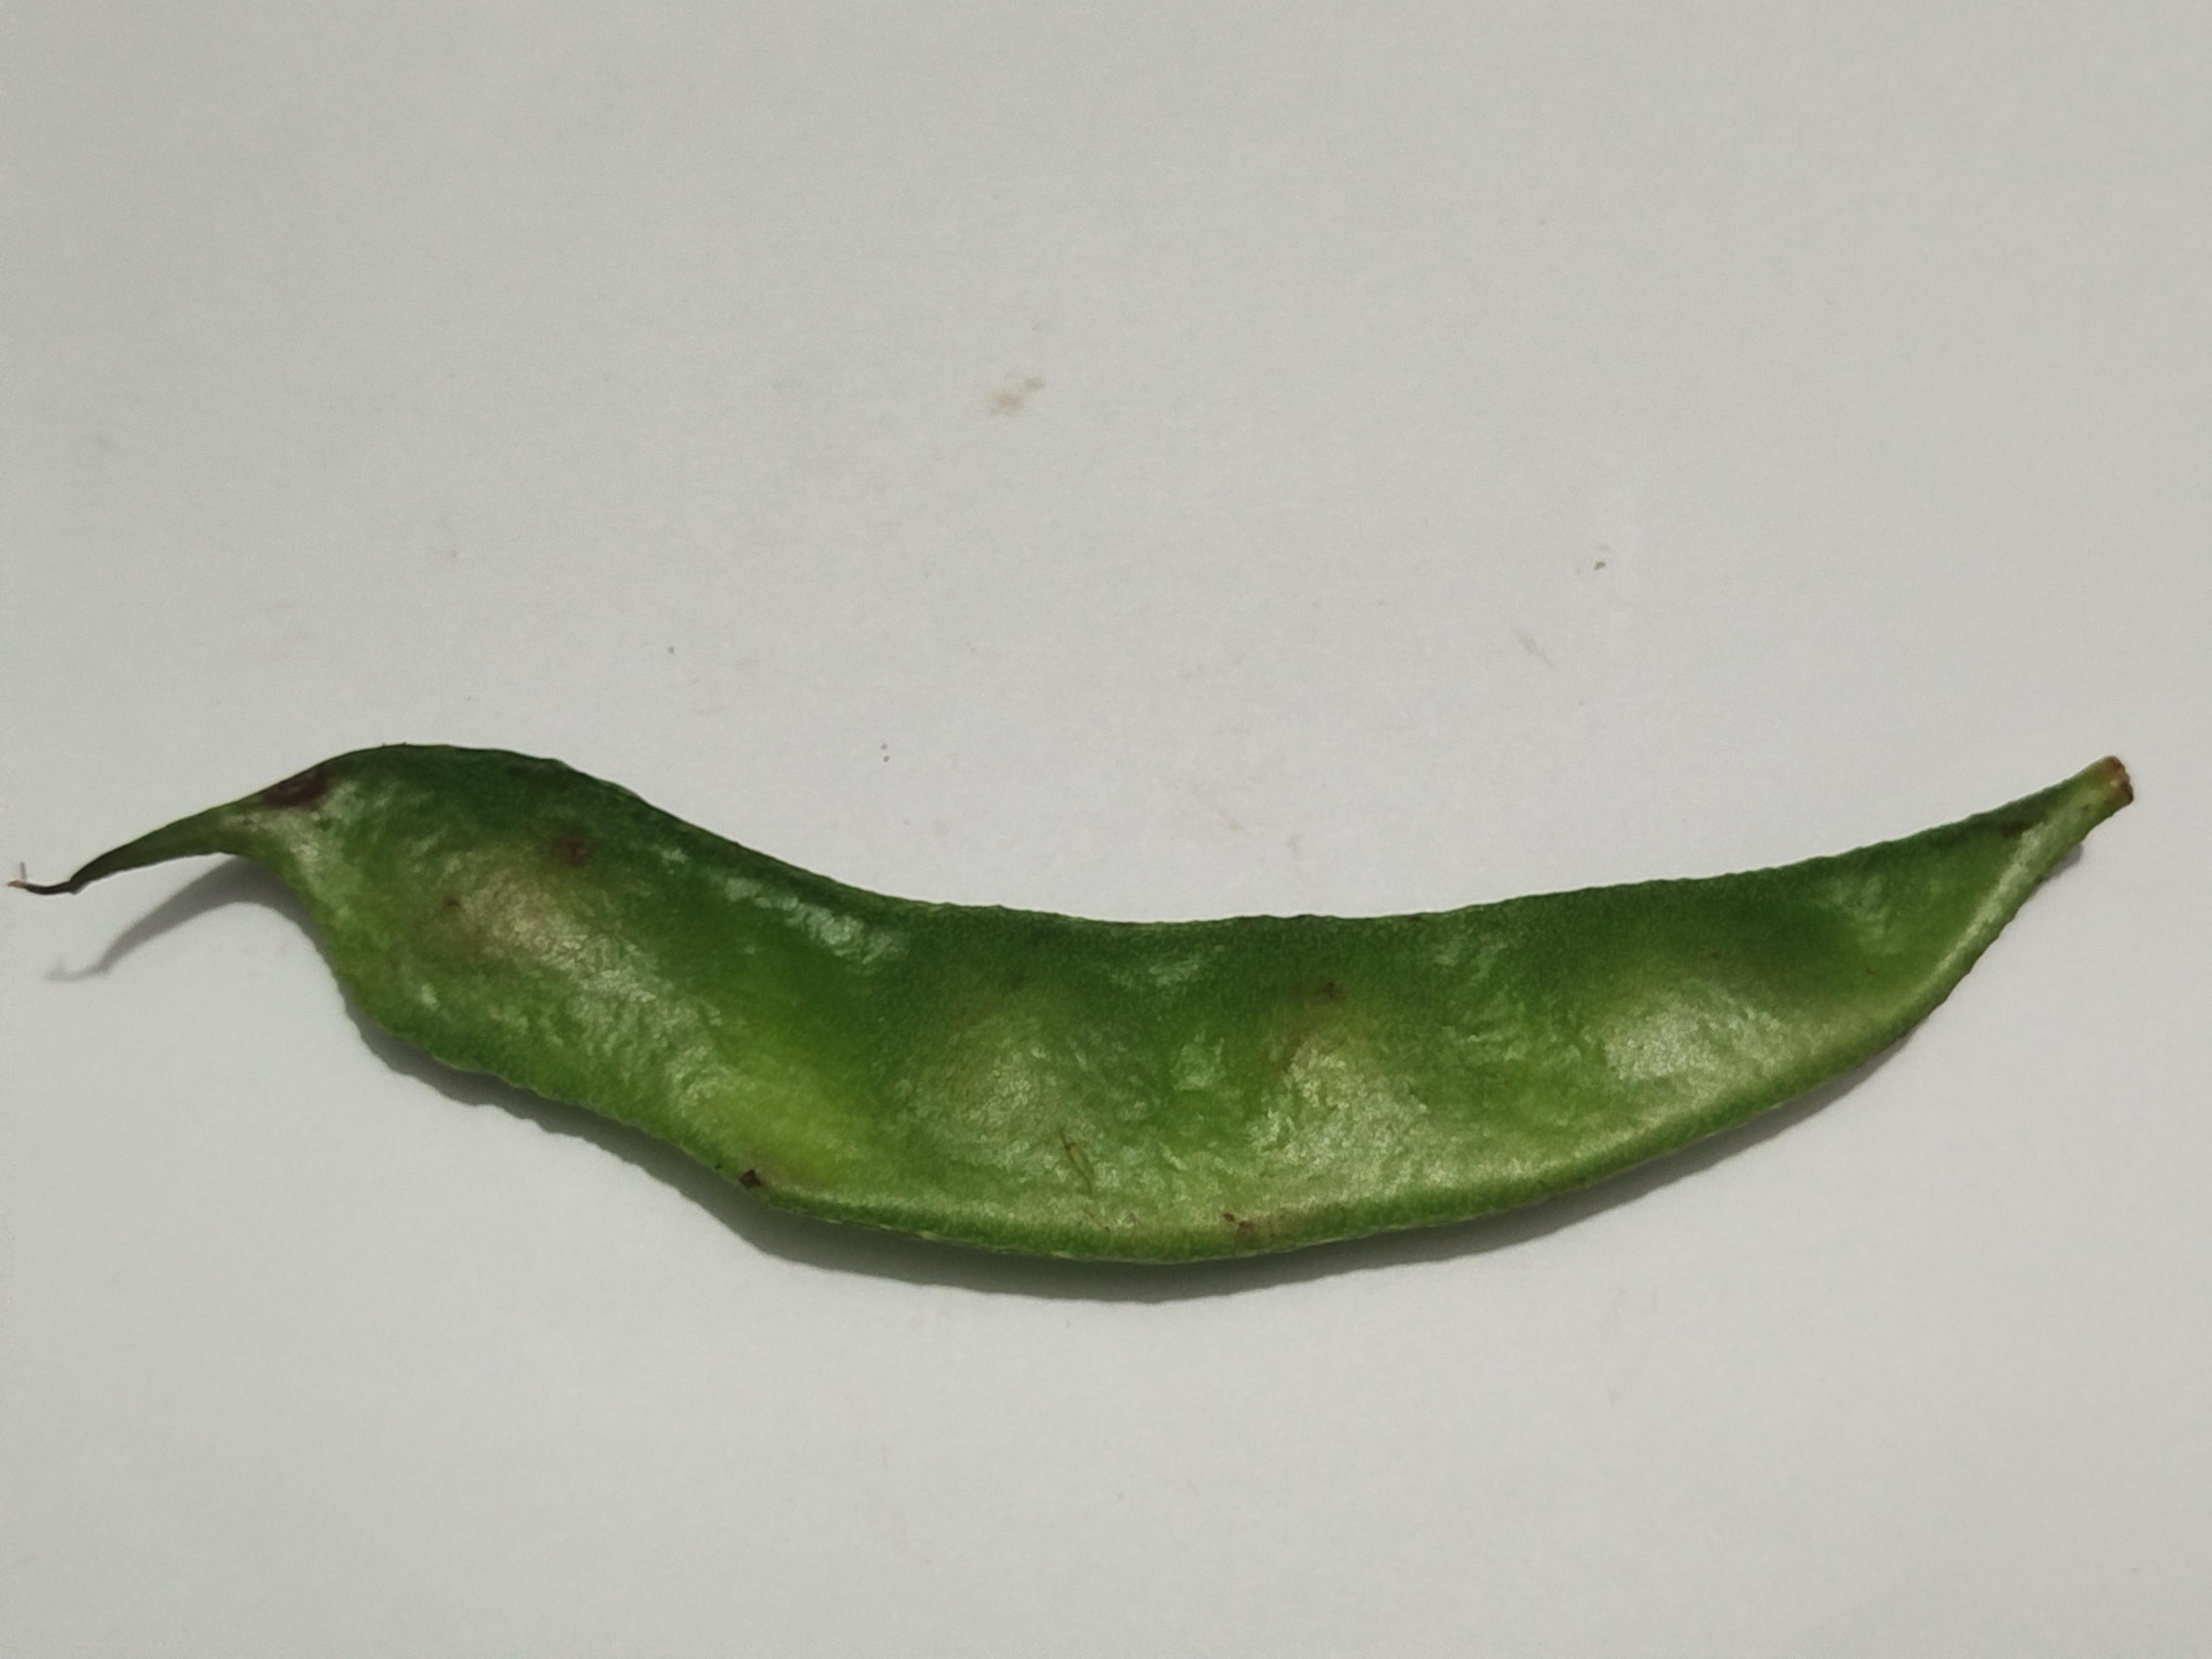
Label: Bean